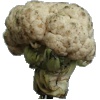
Label: Cauliflower 1